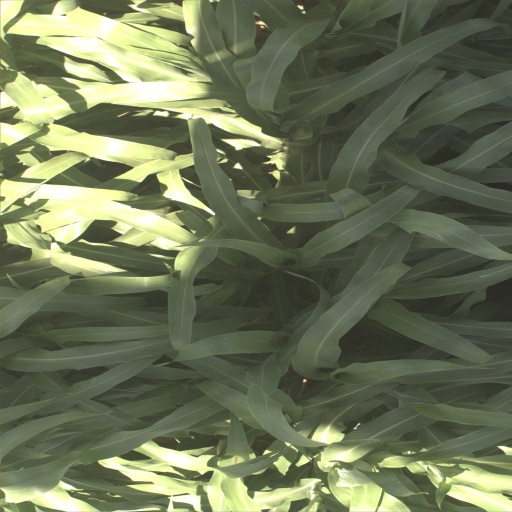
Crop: sorghum